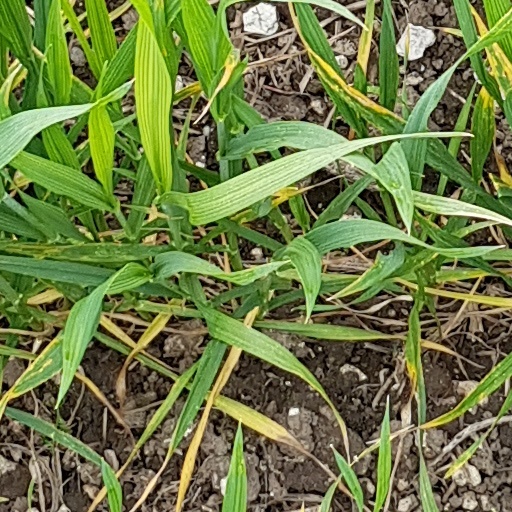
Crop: wheat